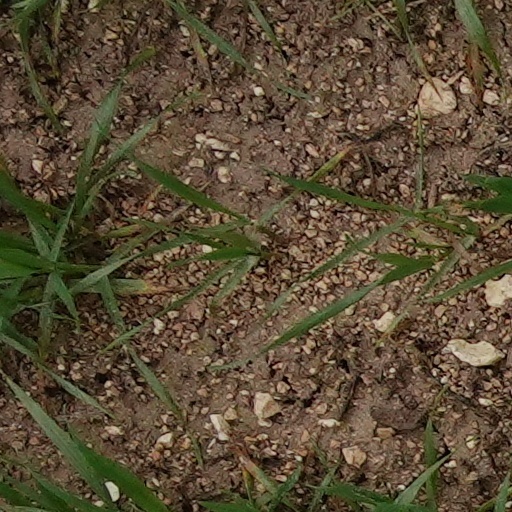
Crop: wheat